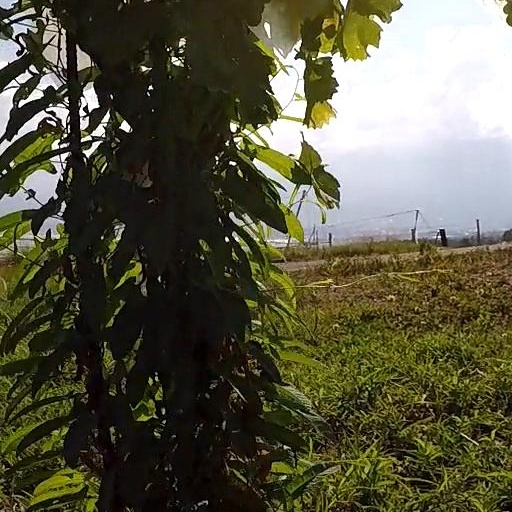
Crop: grape